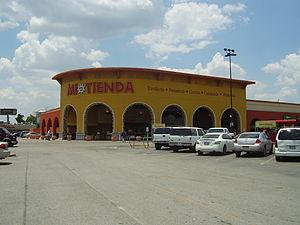
H-E-B, aussi connue sous le nom de H-E-B Grocery Stores, est une enseigne de grande distribution établie à San Antonio au Texas. Elle est composée de plus de 350 points de vente dans cet État ainsi qu'au nord du Mexique. L'entreprise possède également l'enseigne Central Market, détaillant en produits biologiques haut de gamme et en épicerie fine. En 2013, l'entreprise engendrait un revenu supérieur à 20 milliards de dollars. Au regard des ses revenus de 2010, H-E-B est le vingt-cinquième plus grand distributeur aux États-Unis. L'enseigne se situe en quinzième position sur la liste Forbes des « Plus importantes compagnie américaines » de 2014. En 2008, Supermarket News classe H-E-B au treizième rang du « Top 75 des grands distributeurs d'Amérique du Nord »et, en 2010, le Progressive Grocer nome l'enseigne « Distributeur de l'Année ».